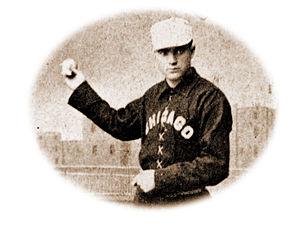
William Ashley "Billy" Sunday, né à Ames le 19 novembre 1862 et mort à Chicago le 6 novembre 1935, est un joueur américain de baseball qui, après avoir été un voltigeur populaire dans la Ligue nationale de baseball durant les années 1880, est devenu l'évangéliste américain le plus célèbre et le plus influent durant les deux premières décennies de XXᵉ siècle.